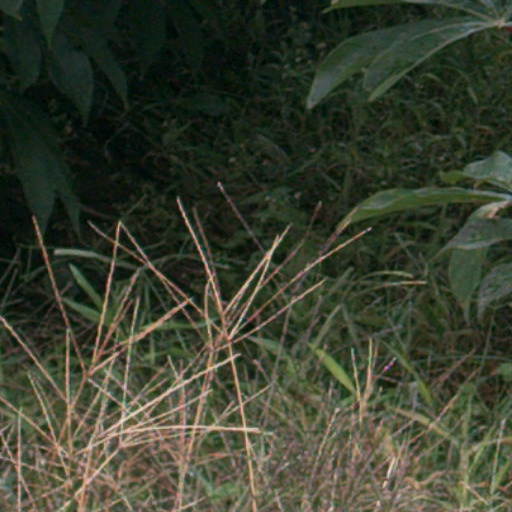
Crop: cassava